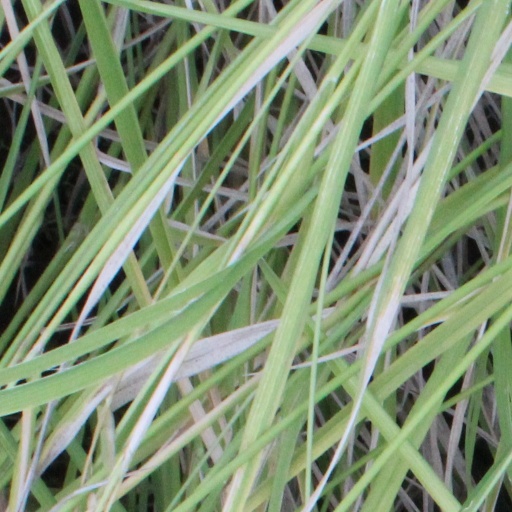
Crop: rice